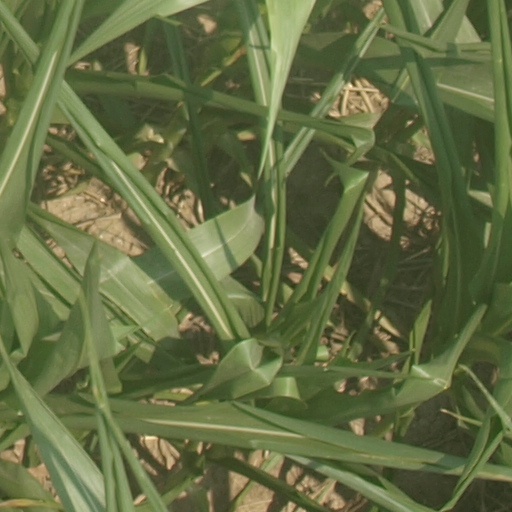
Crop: maize; corn